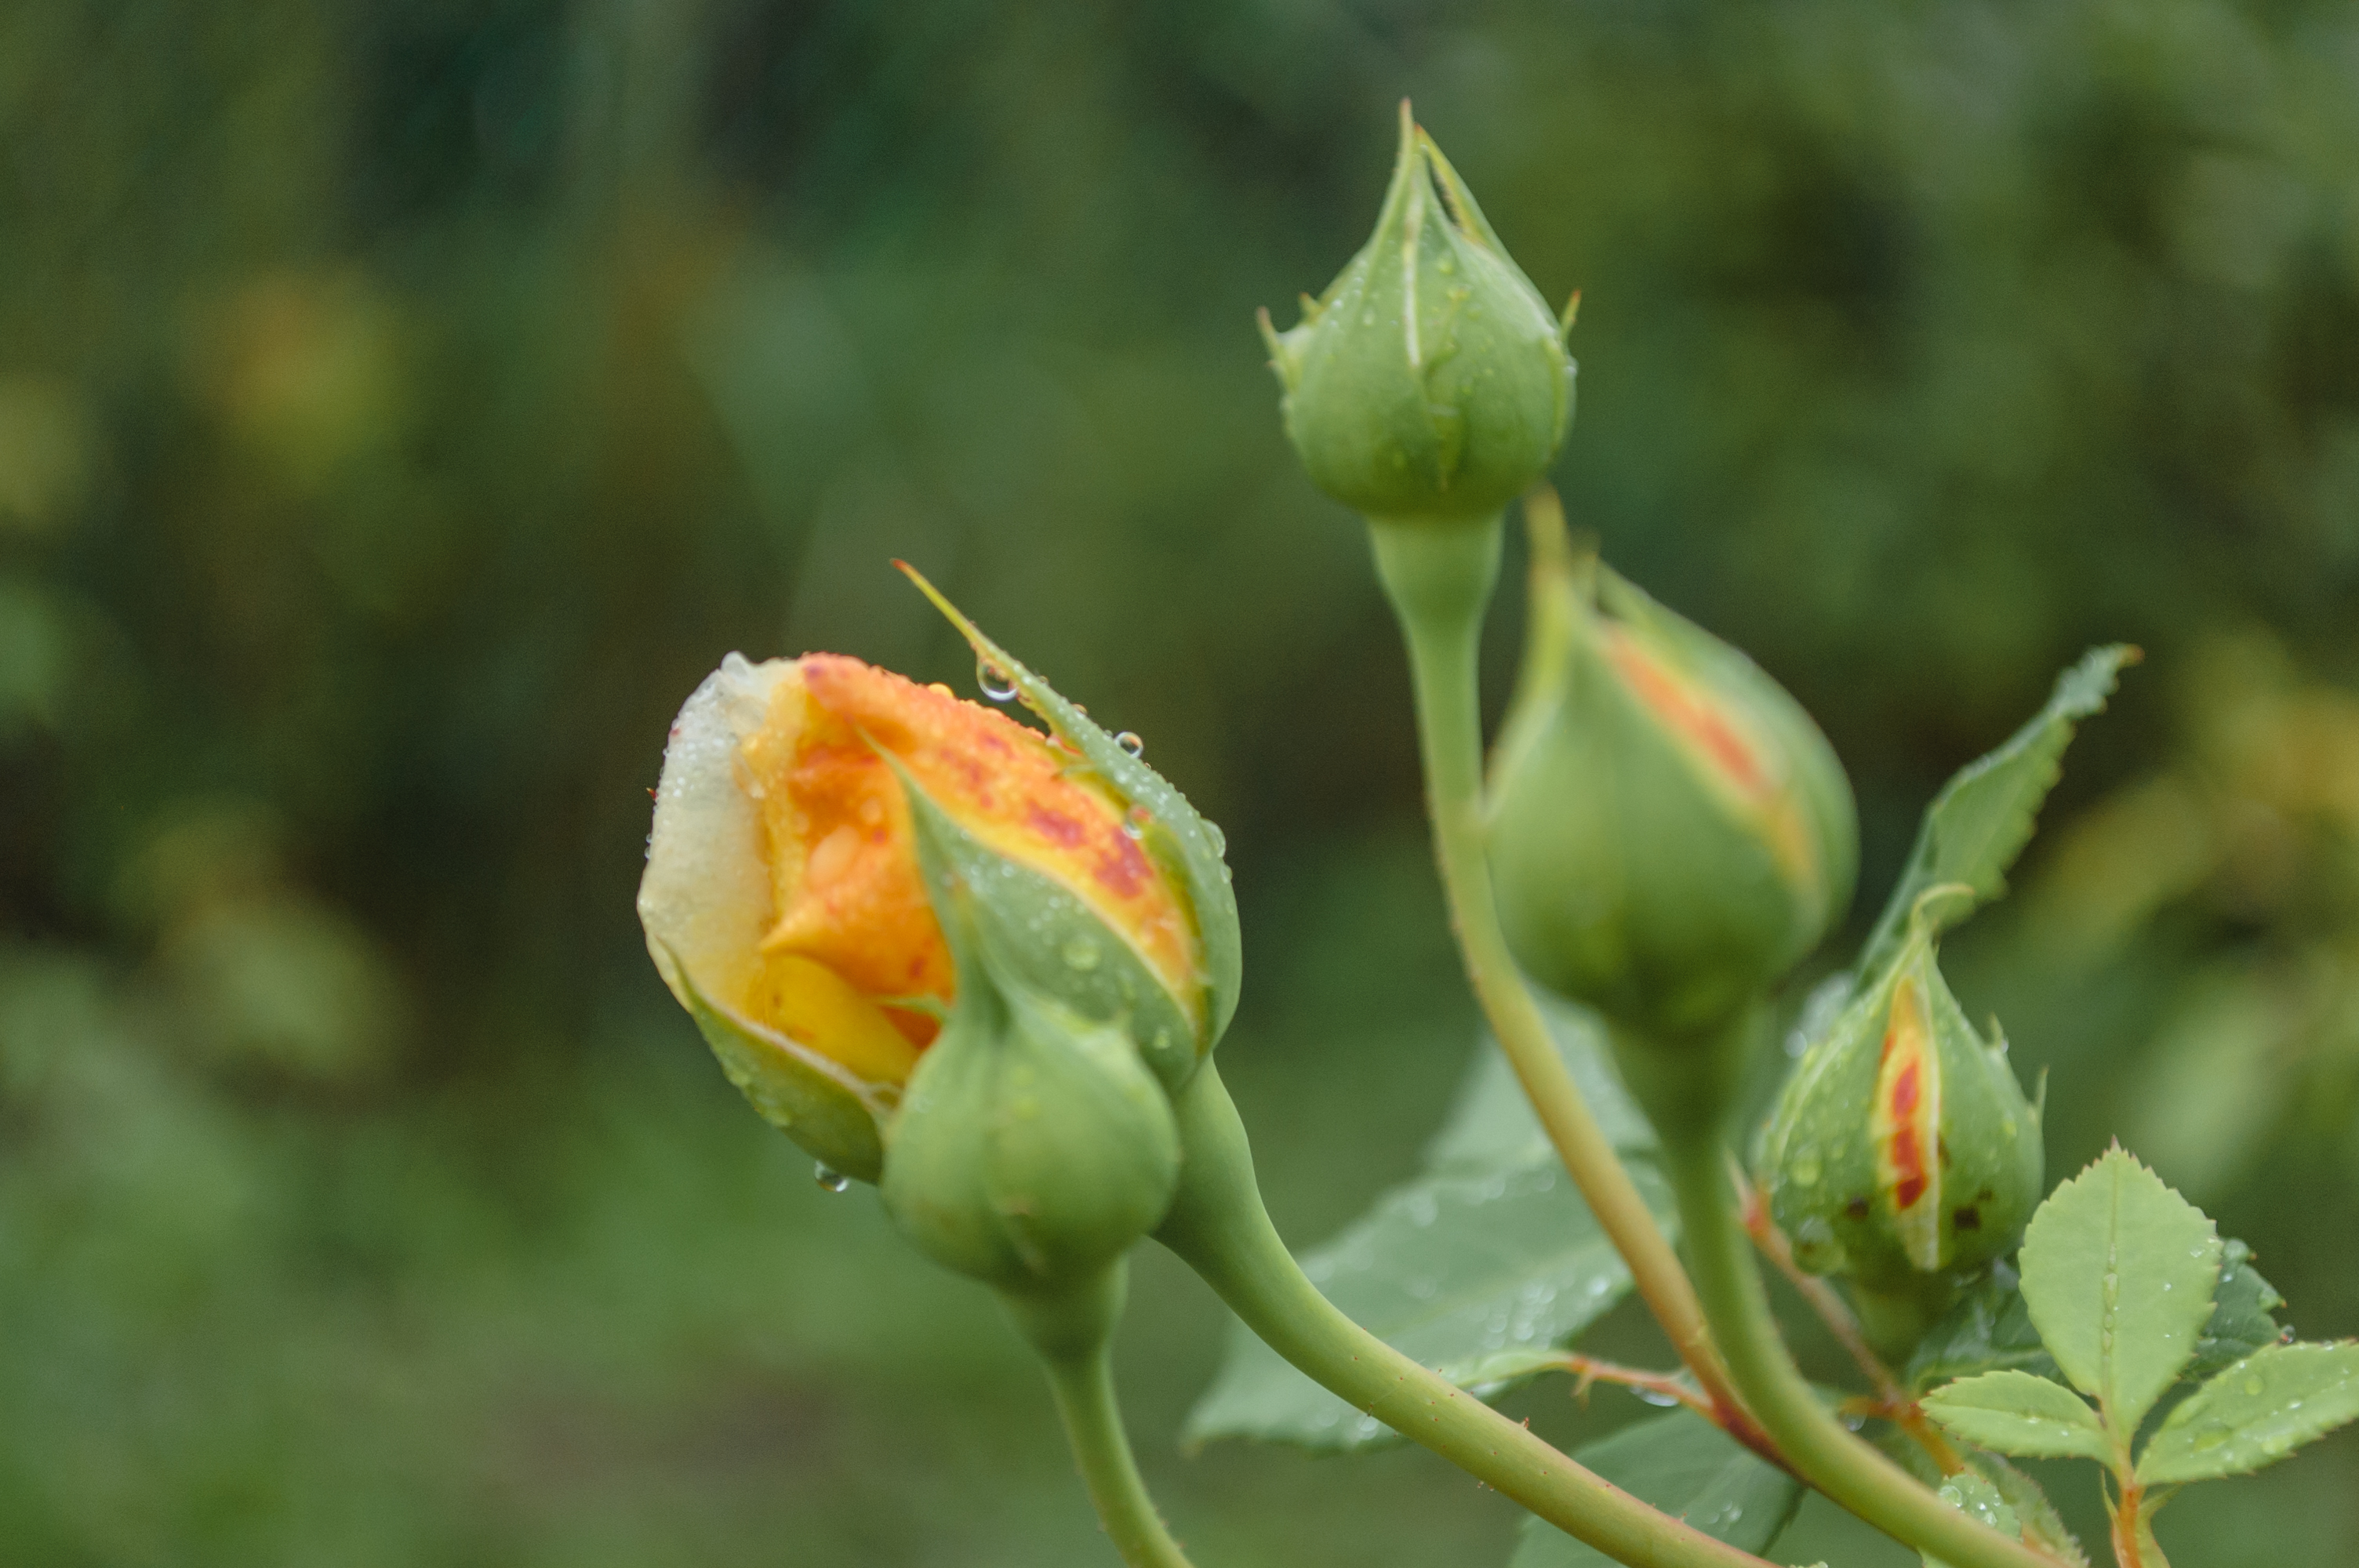
images, flower, plant, petal, herbaceous plant, terrestrial plant, natural landscape, Pedicel, flowering plant, rose family, rose, rose order, bud, wildflower, grass, plant stem, macro photography, annual plant, coquelicot, garden roses, thorns, spines, and prickles, twig, lily family